Dyson Racing

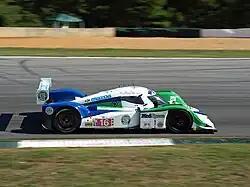
The team's Lola Mazda at 2011 Petit Le Mans.

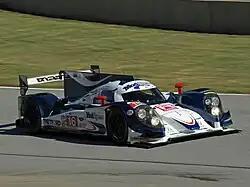
2012 Petit Le Mans.

With Porsche ending its factory support of its ALMS program at the conclusion of the 2008 ALMS season, the Dyson team was fortunate to strike up a partnership with Mazda to campaign two BP / Castrol-sponsored Lola B09/86 LMP2 cars for the 2009 season. This move rekindled the team's long standing relationship with Lola and Advanced Engine Research, who was responsible for the Mazda LMP2 MZR-R powerplant. The team claimed two class victories at Lime Rock Park and at the season ending Petit Le Mans race. The team ended the season 2nd in the team championship behind their main rivals, Fernandez Racing. Drivers Butch Leitzinger and Marino Franchitti finished 2nd in the drivers championship, while Chris Dyson and Guy Smith finished fourth.